New York State Route 296

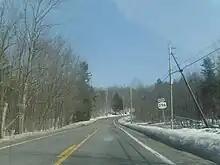
NY 296 heading north through Hunter on a winter morning

NY 296 begins at an intersection with NY 23A (Main Street) along the banks of Schoharie Creek just west of the village of Hunter in the town of Hunter. Located within the Catskill Forest Preserve, NY 296 passes the small Hunter Airport, where views of Rusk Mountain are visible. Winding into the town of Jewett, NY 296 is a two-lane asphalt roadway running through the Catskills. Near the junction with Beaches Corners Road, the route turns northwest, paralleling the East Kill, before crossing the waterway a short distance later. Just after crossing the East Kill, NY 296 crosses Beaches Corners Road one more time before intersecting with County Route 23C (CR 23C), which proceeds east towards NY 23A and west towards the hamlet of Jewett.